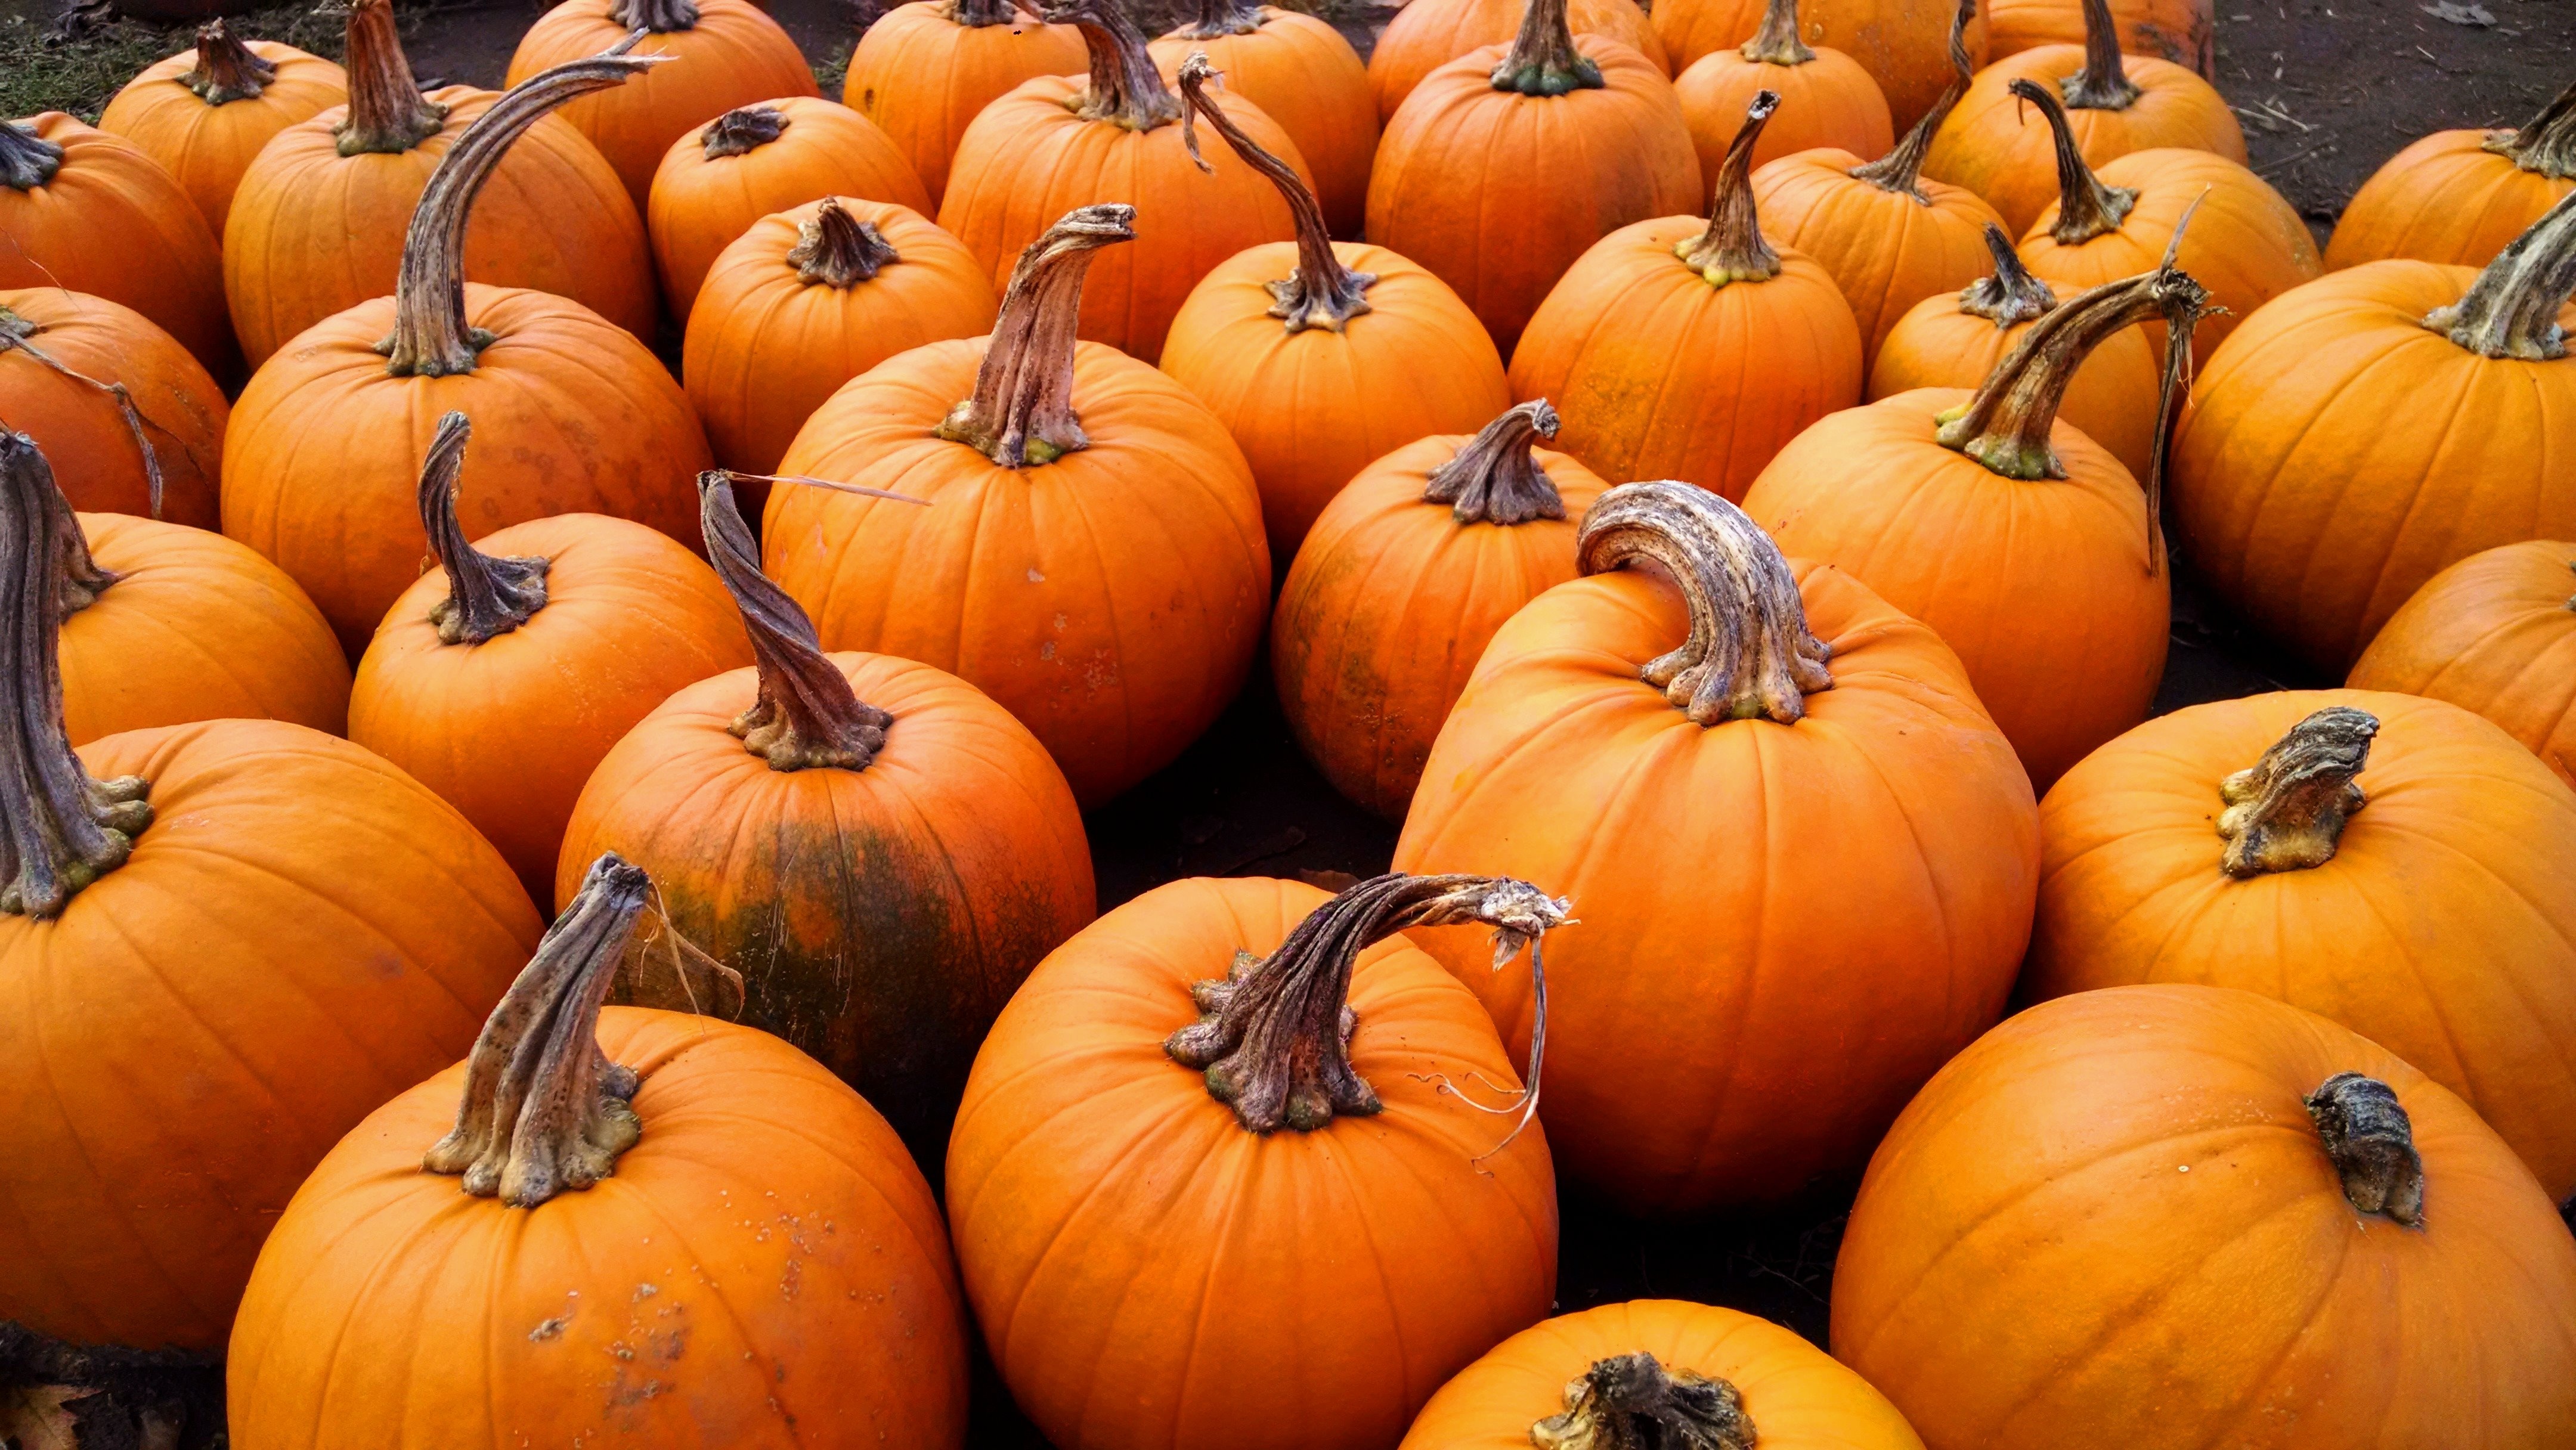
farm, fall, celebration, decoration, orange, harvest, produce, vegetable, autumn, pumpkin, halloween, yellow, agriculture, season, thanksgiving, seasonal, calabaza, october, pumpkins, winter squash, happy thanksgiving